Bill Marriott

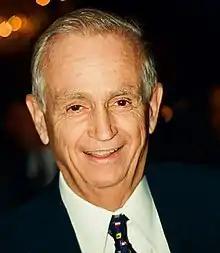
Marriott in 1998

John Willard "Bill" Marriott Jr. (born March 25, 1932) is an American billionaire businessman who is the executive chairman of Marriott International, of which he owns 11.28%.